Luzern Littau railway station

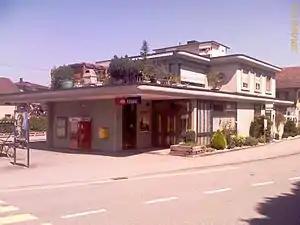
The station building in 2009

Luzern Littau railway station is a railway station in the locality of Littau, within the municipality of Lucerne, in the Swiss canton of Lucerne. It is an intermediate stop on the standard gauge Bern–Lucerne line of Swiss Federal Railways. Until the December 2023 timetable change, the station was named Littau.